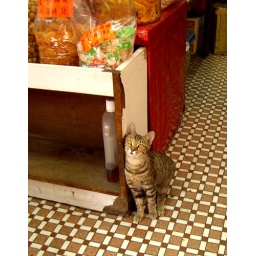
This cute kitten was at a market in downtown Hong Kong.